Ernest Poole

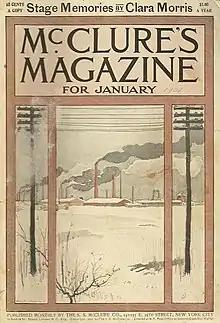
Poole began his journalistic career writing freelance articles for the muckraking monthly "McClure's Magazine."

Poole graduated from Princeton "cum laude" in 1902 and immediately moved to New York City to live in the University Settlement House on the city's impoverished Lower East Side. During his stint as a settlement worker, Poole gained the notice of editors at "McClure's Magazine" for an article he wrote on the social situation in New York's Chinatown district and authored a report for the New York Child Labor Committee on the continuing child labor problem.